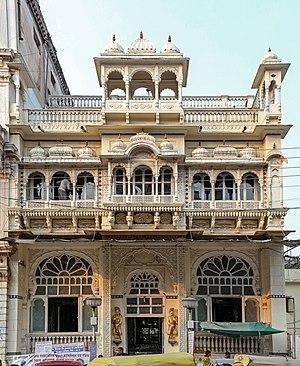
Le Kanch Mandir à Indore, Inde